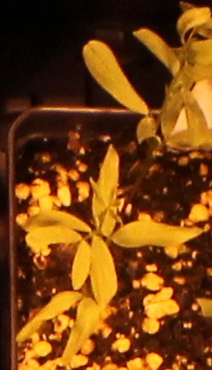
Label: Lentil